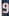
Number: 9